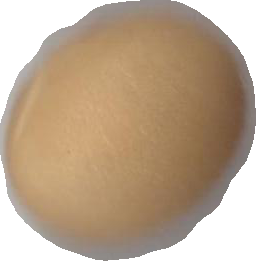
Variety: Dega